Vietnamese cuisine

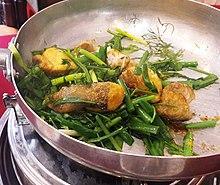
Chả cá Lã Vọng, a specialty of Hanoi

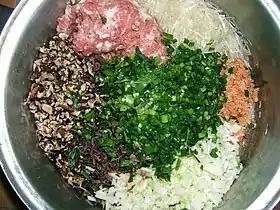
Raw ingredients to make filling of before mixing together. They represent the five-element principle of Vietnamese cuisine.

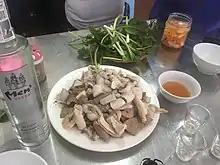
A platter of different boiled pork offal

The mainstream culinary traditions in all three regions of Vietnam share some fundamental features: